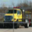
Label: truck